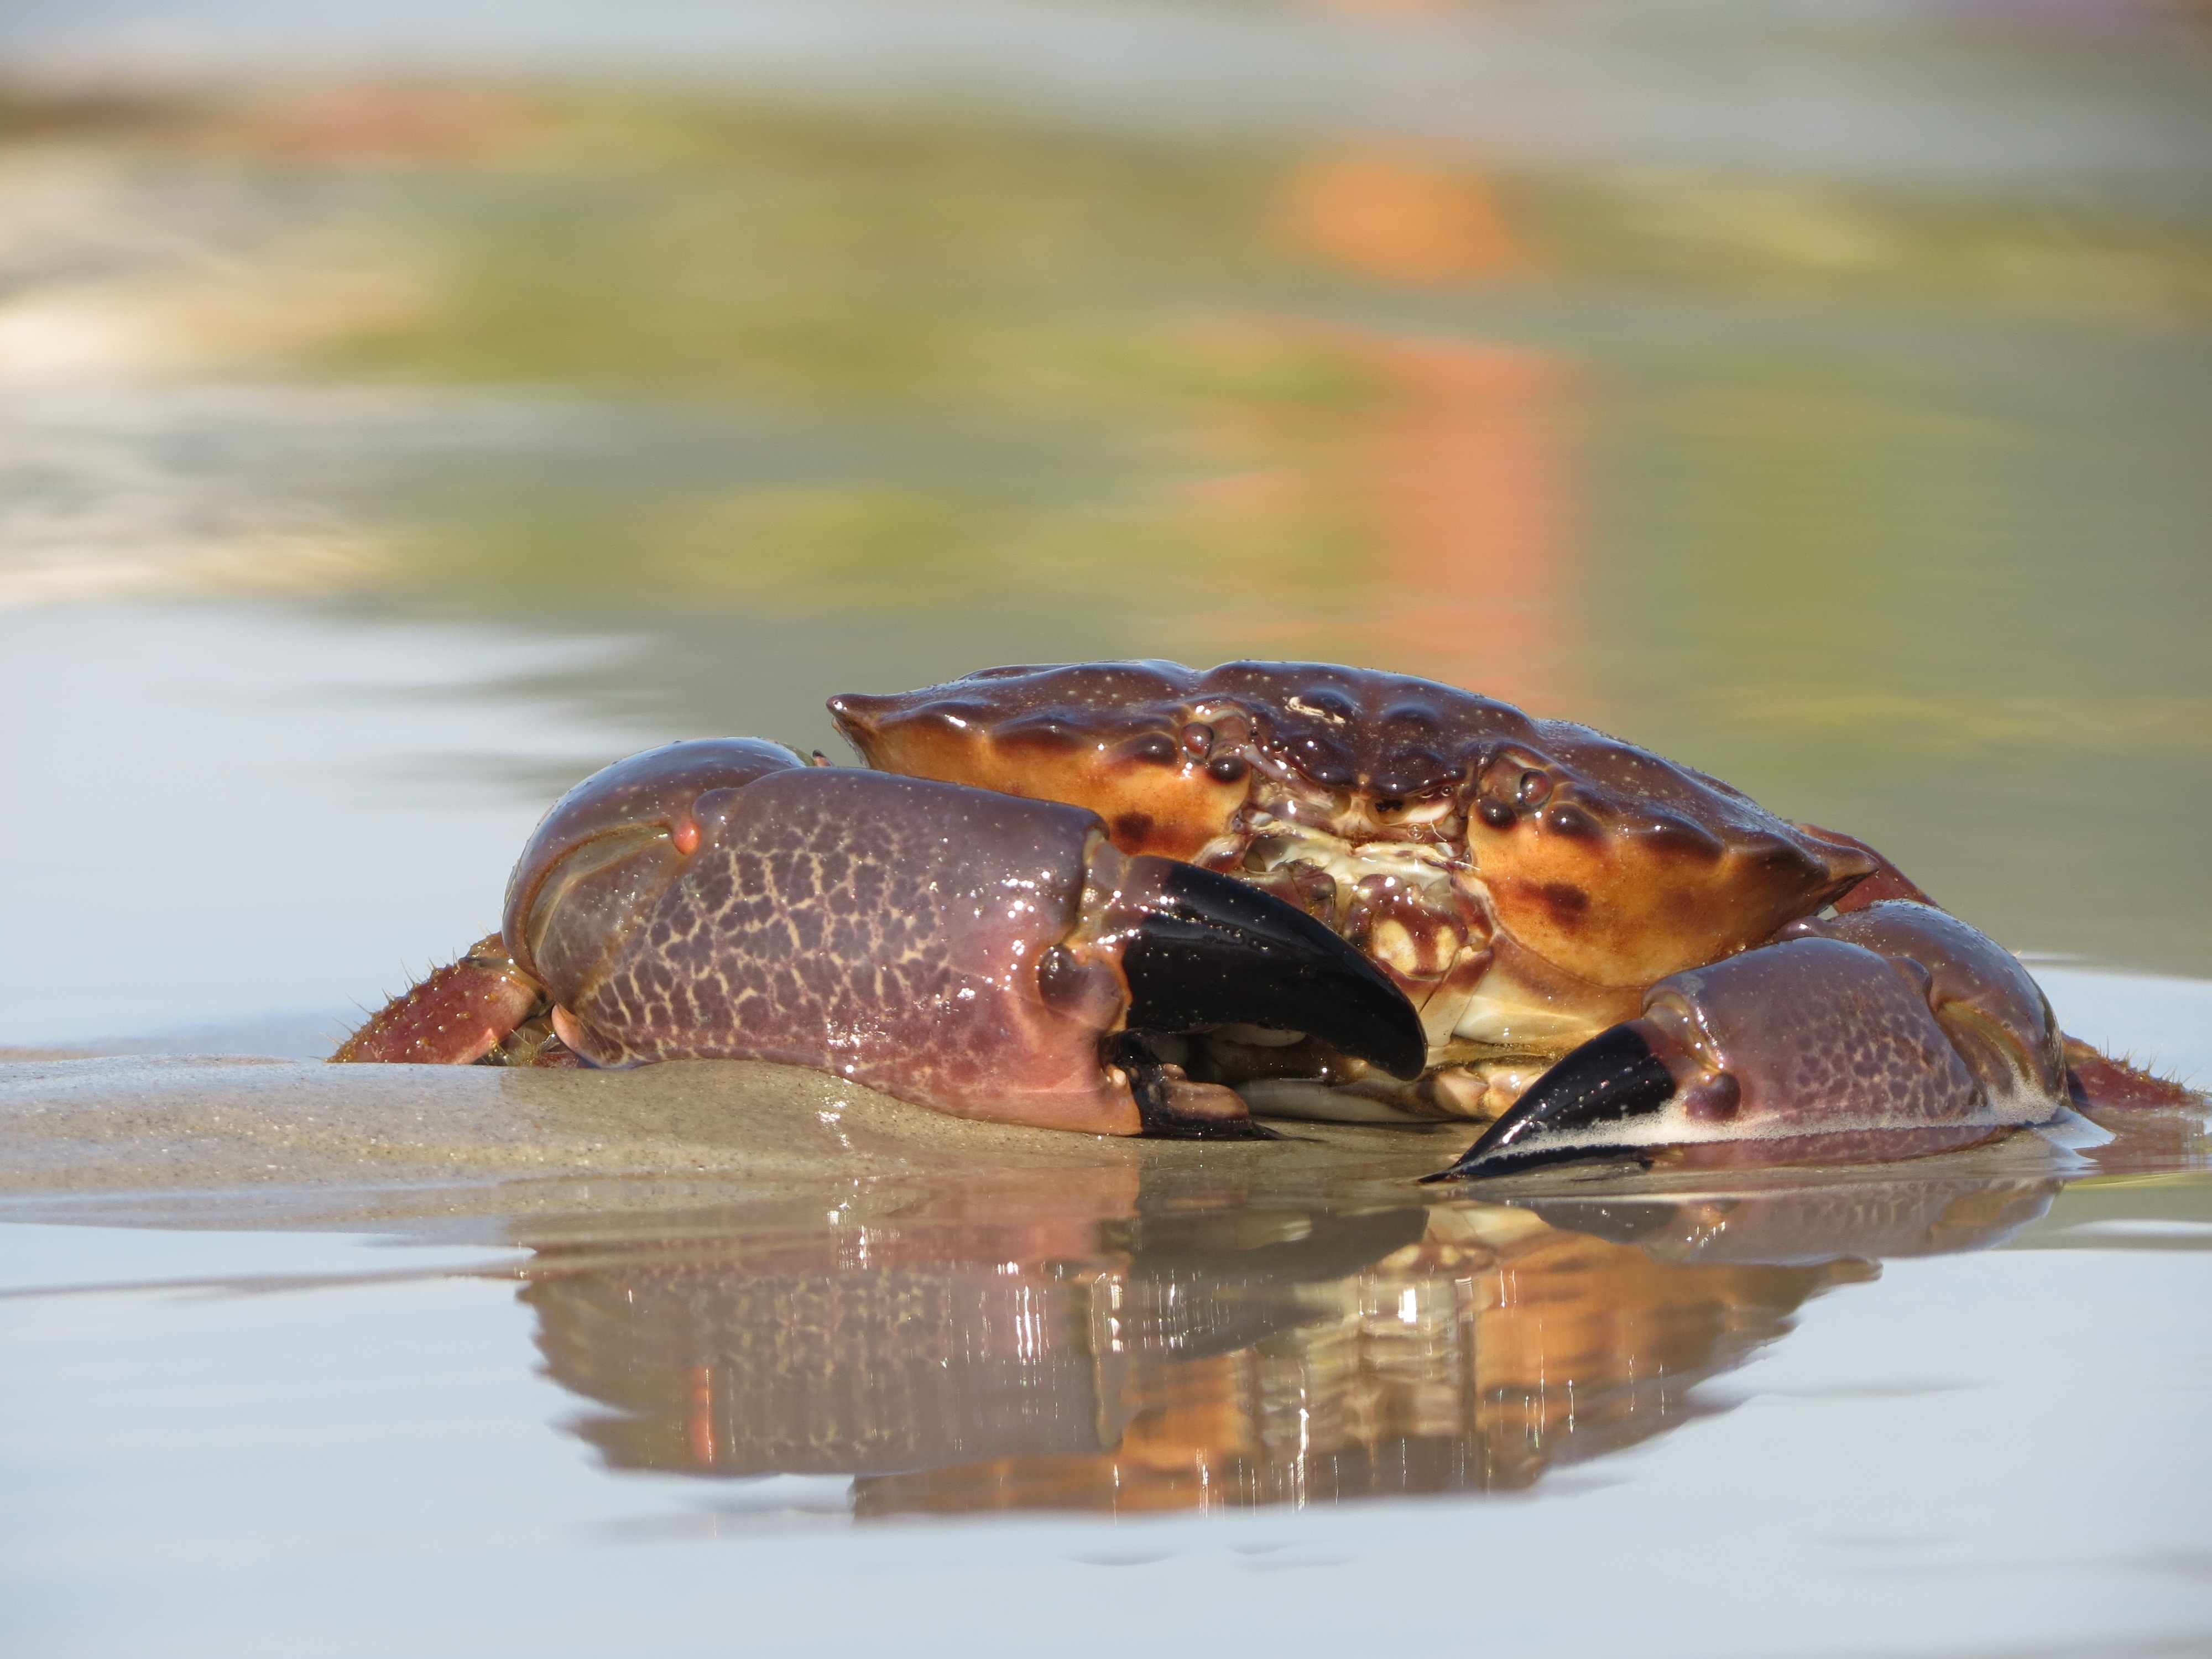
beach, nature, wildlife, food, seafood, fauna, crab, invertebrate, crustacean, mar, siri, decapoda, dungeness crab